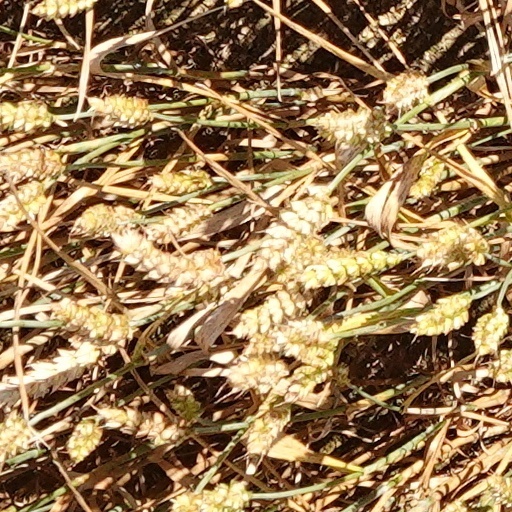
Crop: wheat